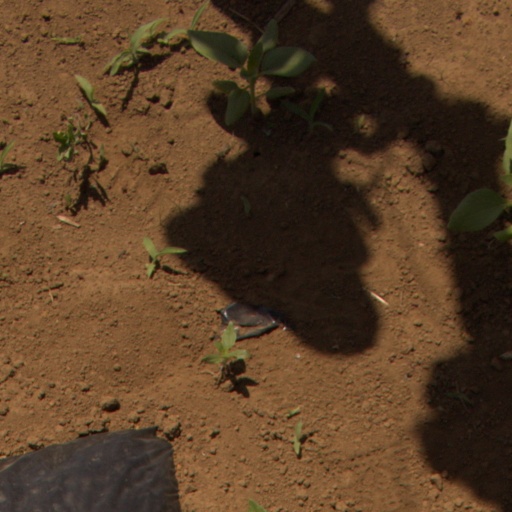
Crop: Jerusalem artichoke